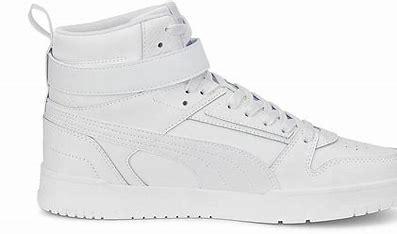
Brand: Puma
Model: RBD Game